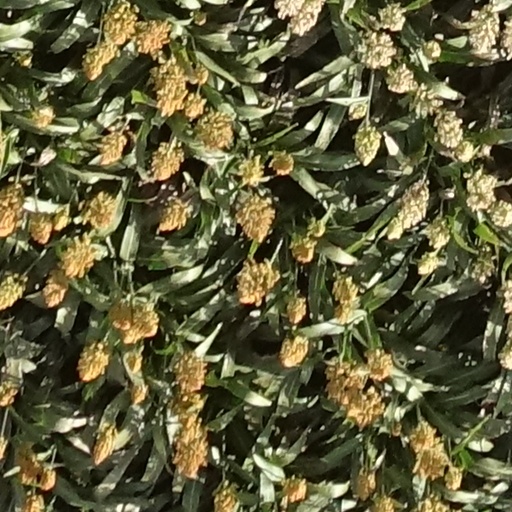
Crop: sorghum